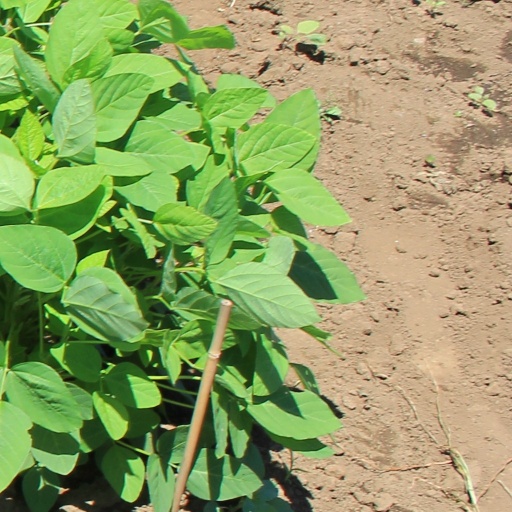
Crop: soybean